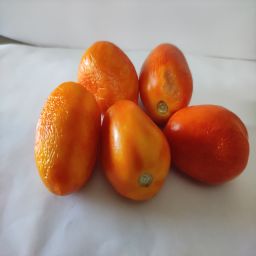
Crop: Tomato
Quality: Old